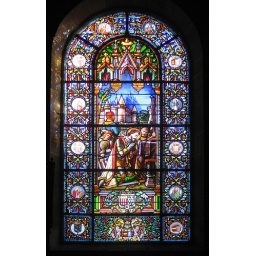
Fabulous stained glass window in the church at Carnac, Brittany.